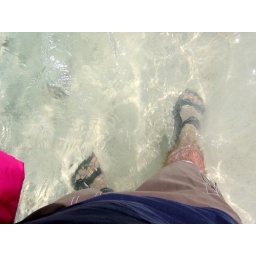
I had to get a picture of my feet in the water to show how clear it was.